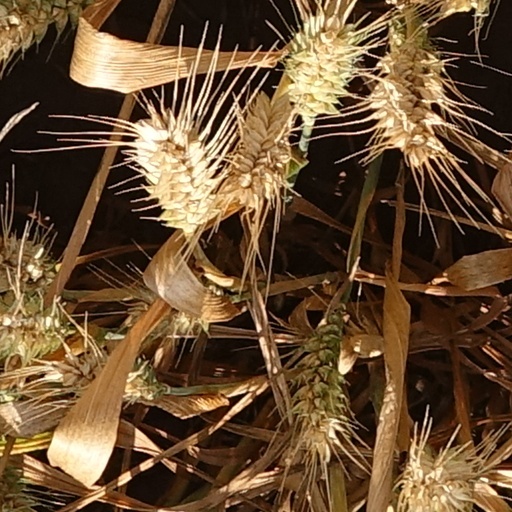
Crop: wheat